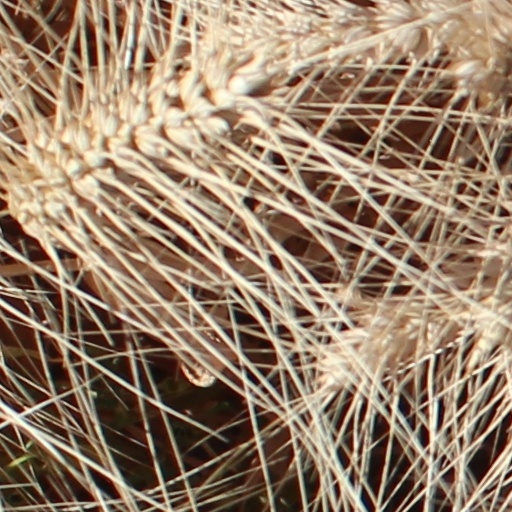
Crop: wheat